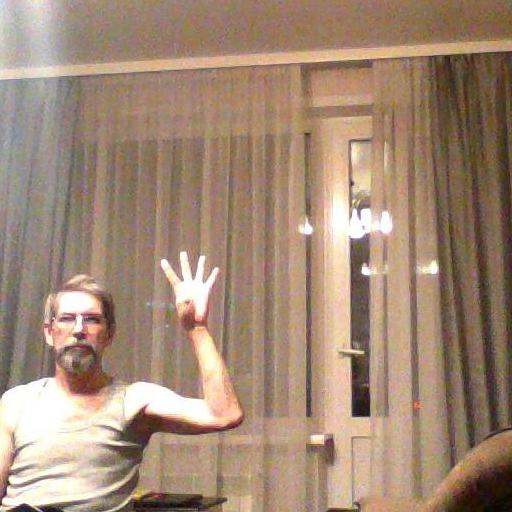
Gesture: four